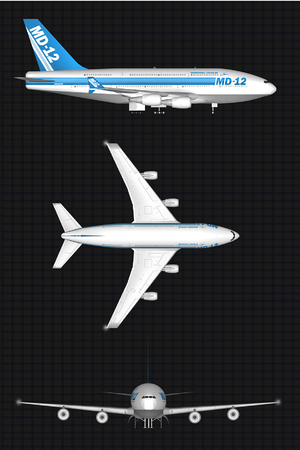
Le McDonnell Douglas MD-12 fut un projet d'avion de ligne américain lancé dans les années 1990.